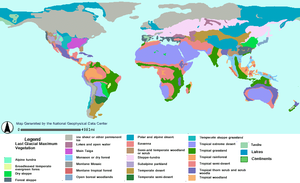
De nombreux systèmes de cartographie de la végétation ont été développés depuis l'antiquité, de plus en plus fins et précis depuis l'apparition de la phytosociologie.